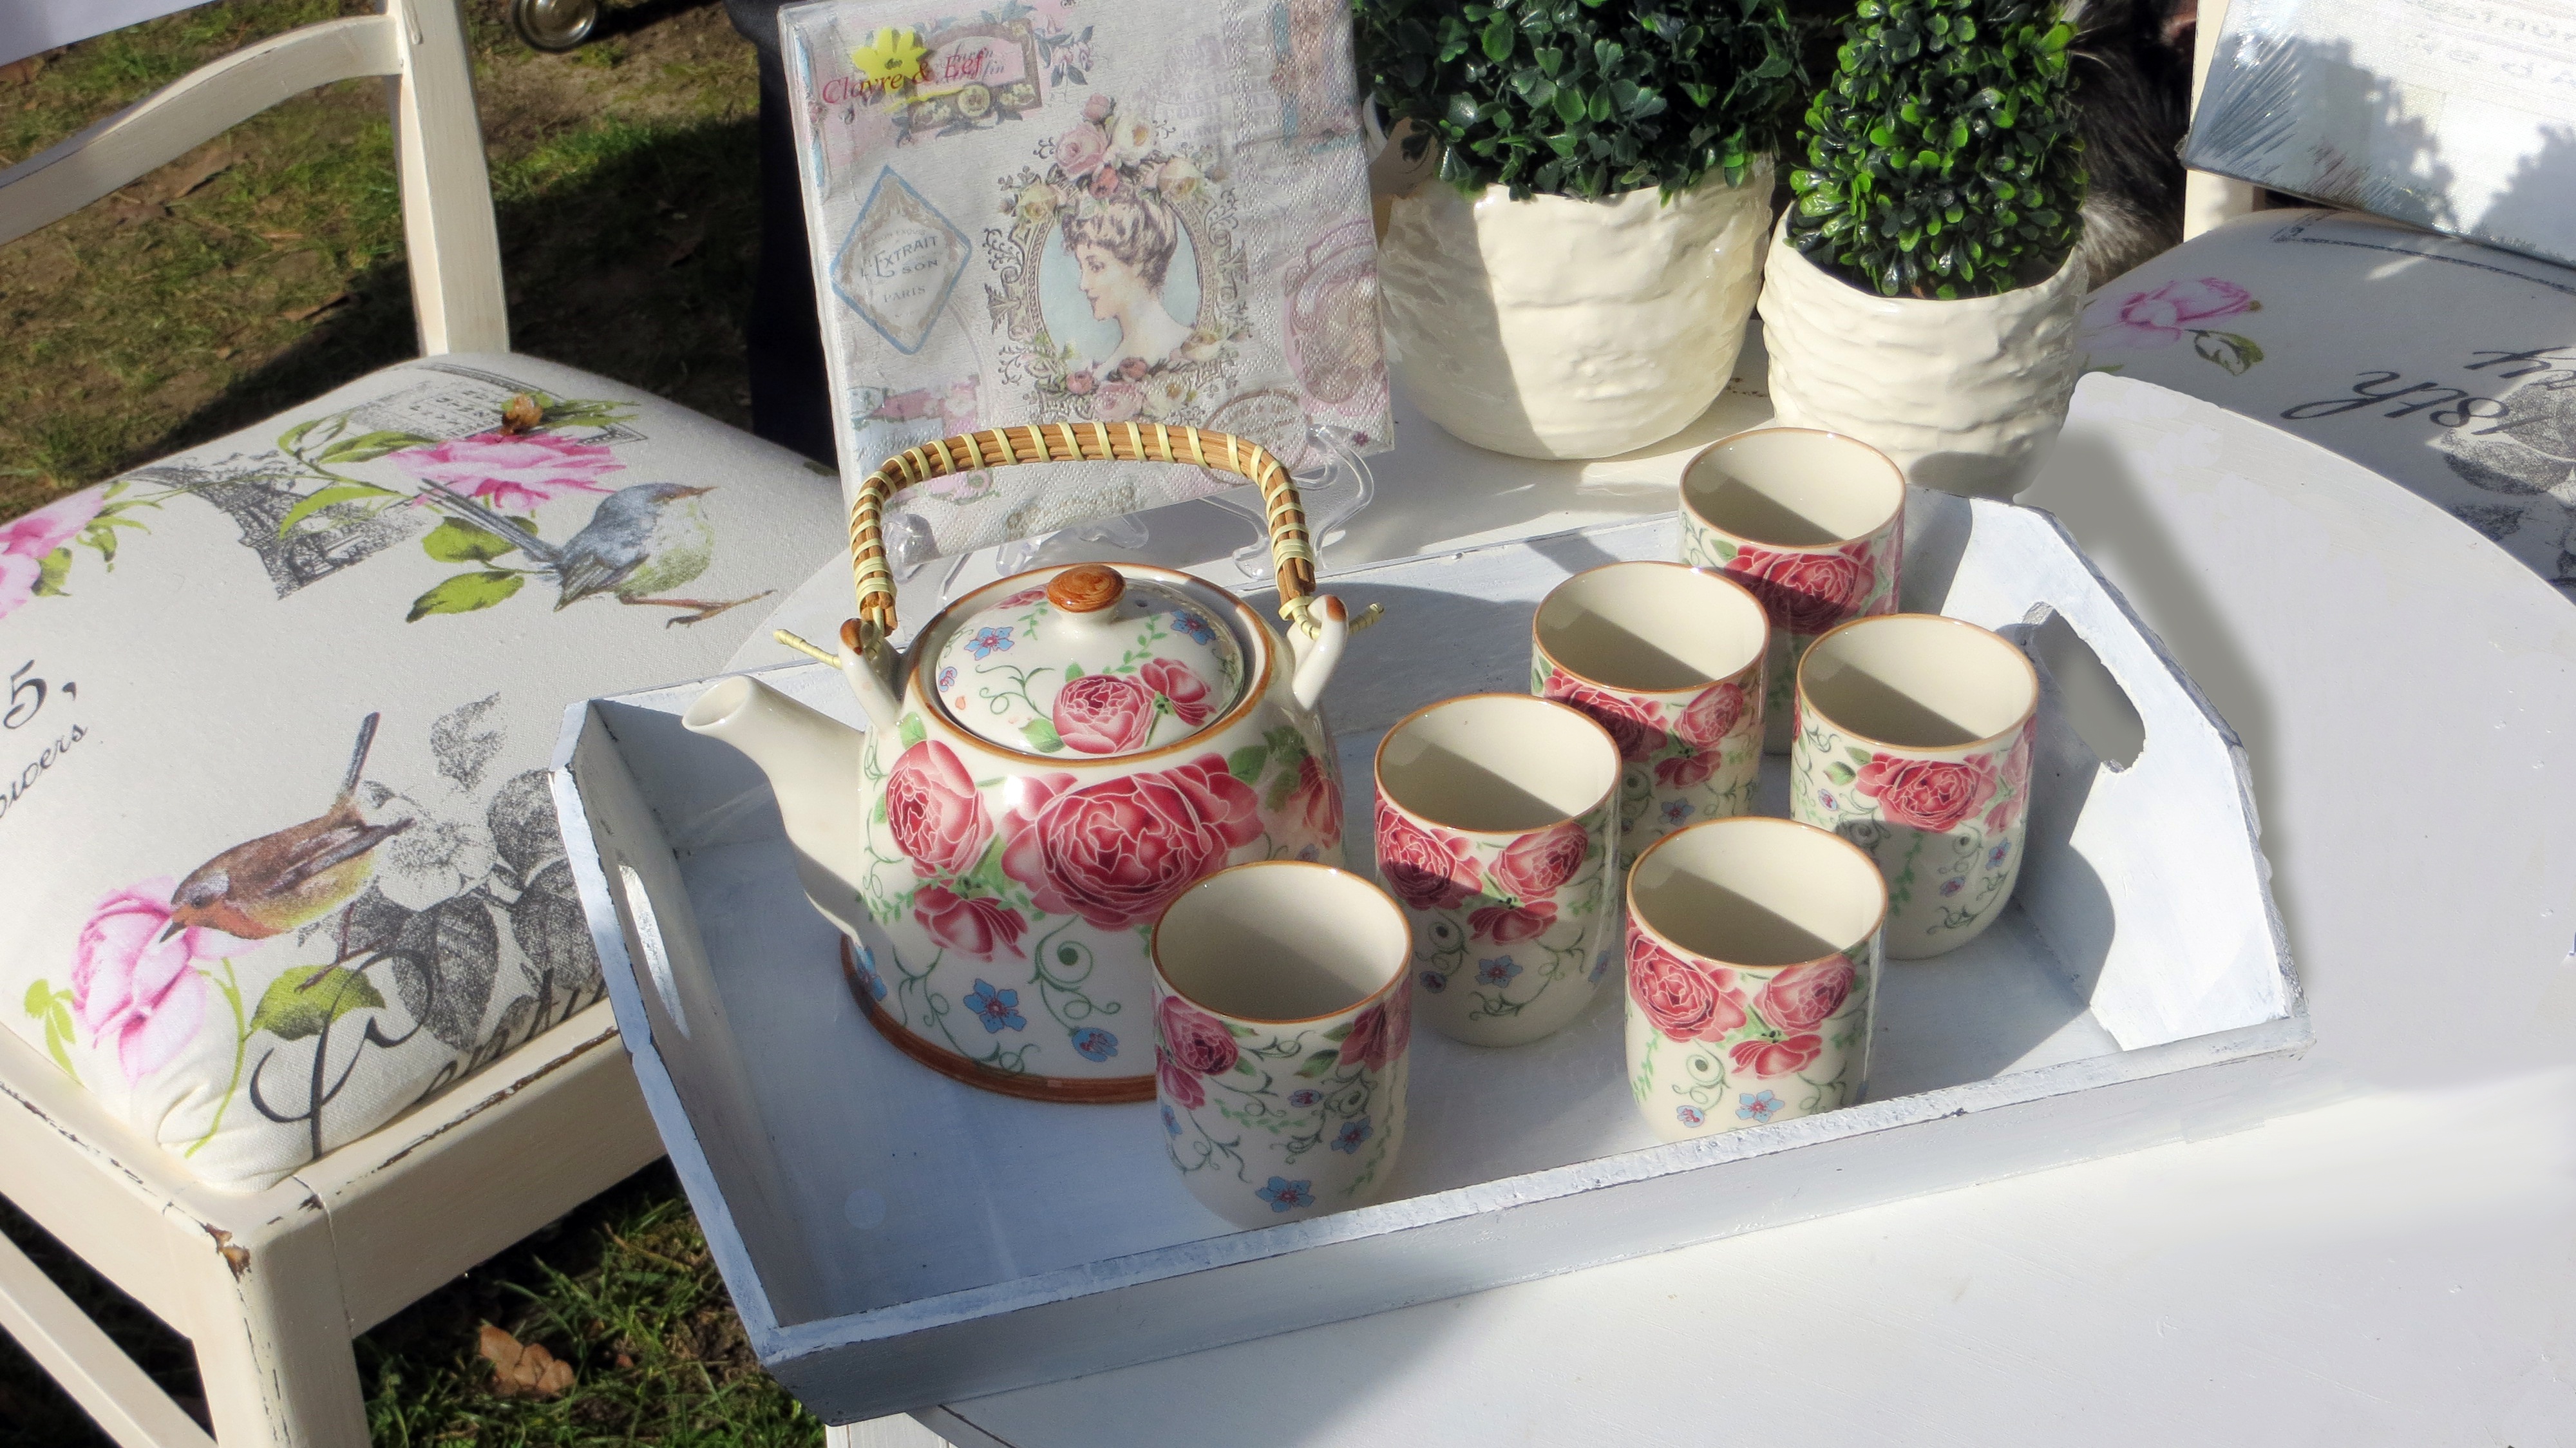
flower, meal, drink, party, t, teatime, enjoy, pleasure, tea time, teeservice